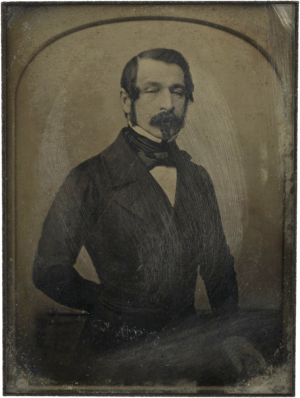
L'élection présidentielle de 1848, organisée pour désigner le président de la Deuxième République française, s'est tenue les 10 et 11 décembre 1848 et s'est conclue par la victoire écrasante de Louis-Napoléon Bonaparte, élu au premier tour au suffrage universel masculin pour un mandat de quatre ans.
Plusieurs forces politiques s'affrontent durant les quatre années d'existence de la Deuxième République. Le contexte troublé de ce régime dont la forme évolue à plusieurs reprises fait que ces forces politiques sont également instables et fluctuantes, au gré des alliances et des élections. L'opposition se fait dans un premier temps entre les socialistes qui aspirent à un changement sociétal, et les républicains modérés, qui regroupent en réalité républicains de sensibilité, et conservateurs opportunistes se ralliant provisoirement à cette tendance, qui s'impose lors des législatives de 1848.
Charles-Louis-Napoléon Bonaparte, dit Louis-Napoléon Bonaparte, né le 20 avril 1808 à Paris et mort le 9 janvier 1873 à Chislehurst, est un monarque et un homme d'État français. Il est à la fois l'unique président de la Deuxième République, le premier chef d'État français élu au suffrage universel masculin, le 10 décembre 1848, le premier président de la République française, et après la proclamation de l'Empire le 2 décembre 1852, le dernier monarque du pays sous le nom de Napoléon III, empereur des Français.